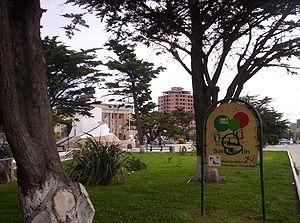
La province de Chubut est une province de l’Argentine, située en Patagonie, entre les 42ᵉ et 46ᵉ parallèles sud.